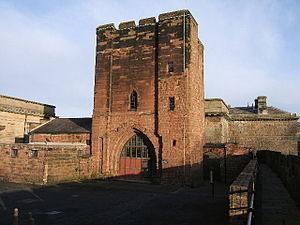
Il y a vingt châteaux dans le comté anglais du Cheshire, situé dans l'Angleterre du Nord-Ouest. Le Cheshire est l'un des comtés traditionnels d'Angleterre ; ses frontières historiques sont différentes de celles du comté actuel. De surcroît, le château de Warrington fait historiquement partie du Lancashire, alors qu'il se trouve dans le Cheshire actuel. Avant la conquête normande de l'Angleterre, qui a commencé en 1066, les sites défensifs anglo-saxons étaient des burhs, construits pour se protéger des Danois ; à part dans certains cas, notamment dans le sud-est, la construction de châteaux appartenant aux seigneurs féodaux a été impulsée par les Normands. Le rôle principal de ces châteaux était militaire et administratif : ils servaient de bases d'opérations, permettaient de contrôler un territoire, et assuraient le commandement et l'administration d'une seigneurie, ce qui leur conférait également une fonction de centre commercial.
Éléonore Cobham, fut la maîtresse et la seconde épouse de Humphrey de Lancastre, duc de Gloucester. Accusée de sorcellerie, elle fut emprisonnée pour trahison et nécromancie en 1441.